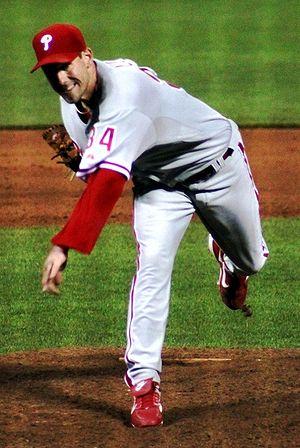
Clifton Phifer Lee est un lanceur gaucher de la Ligue majeure de baseball.
La saison 2009 des Phillies de Philadelphie est la 127ᵉ saison en ligue majeure pour cette franchise, tenante du titre. Les Phillies enlèvent le titre de champion de la Ligue nationale, mais s'inclinent par 4 défaites pour 2 victoires face aux Yankees de New York en Série mondiale.
La saison 2011 des Phillies de Philadelphie est la 129ᵉ saison en ligue majeure pour cette franchise.